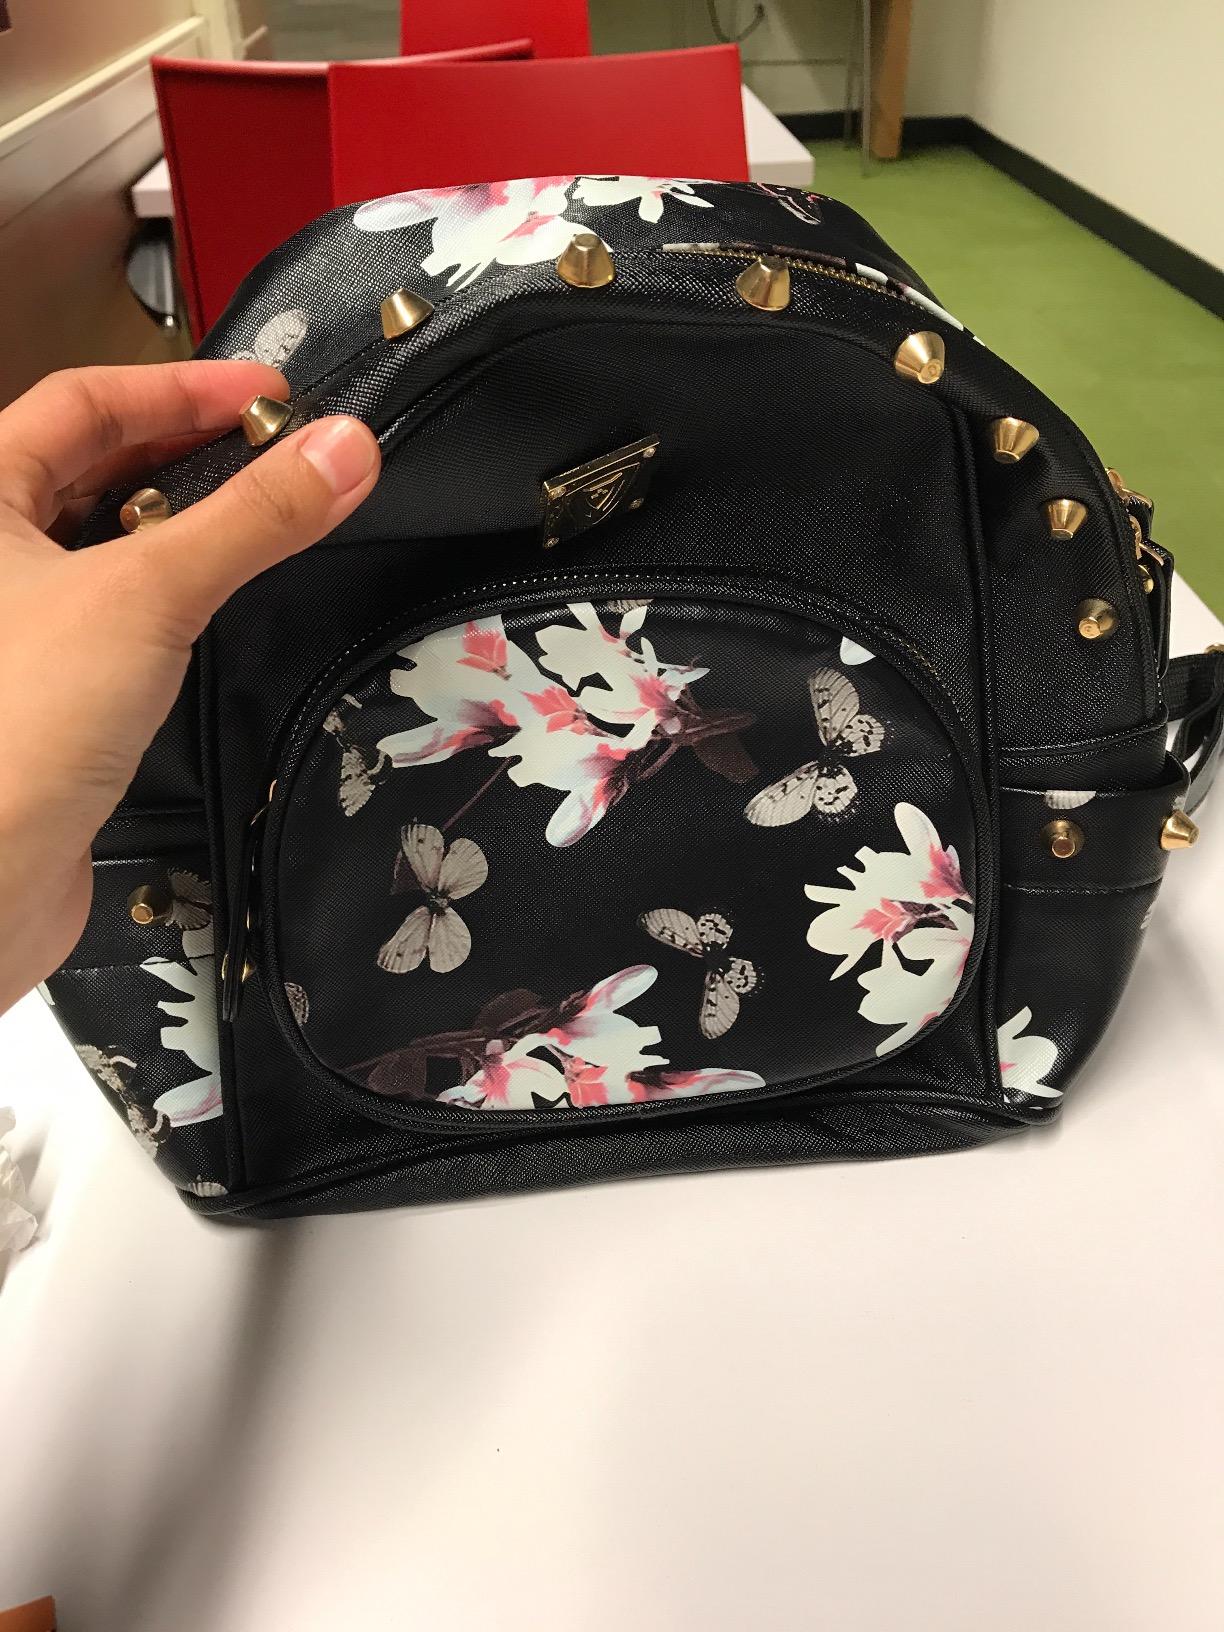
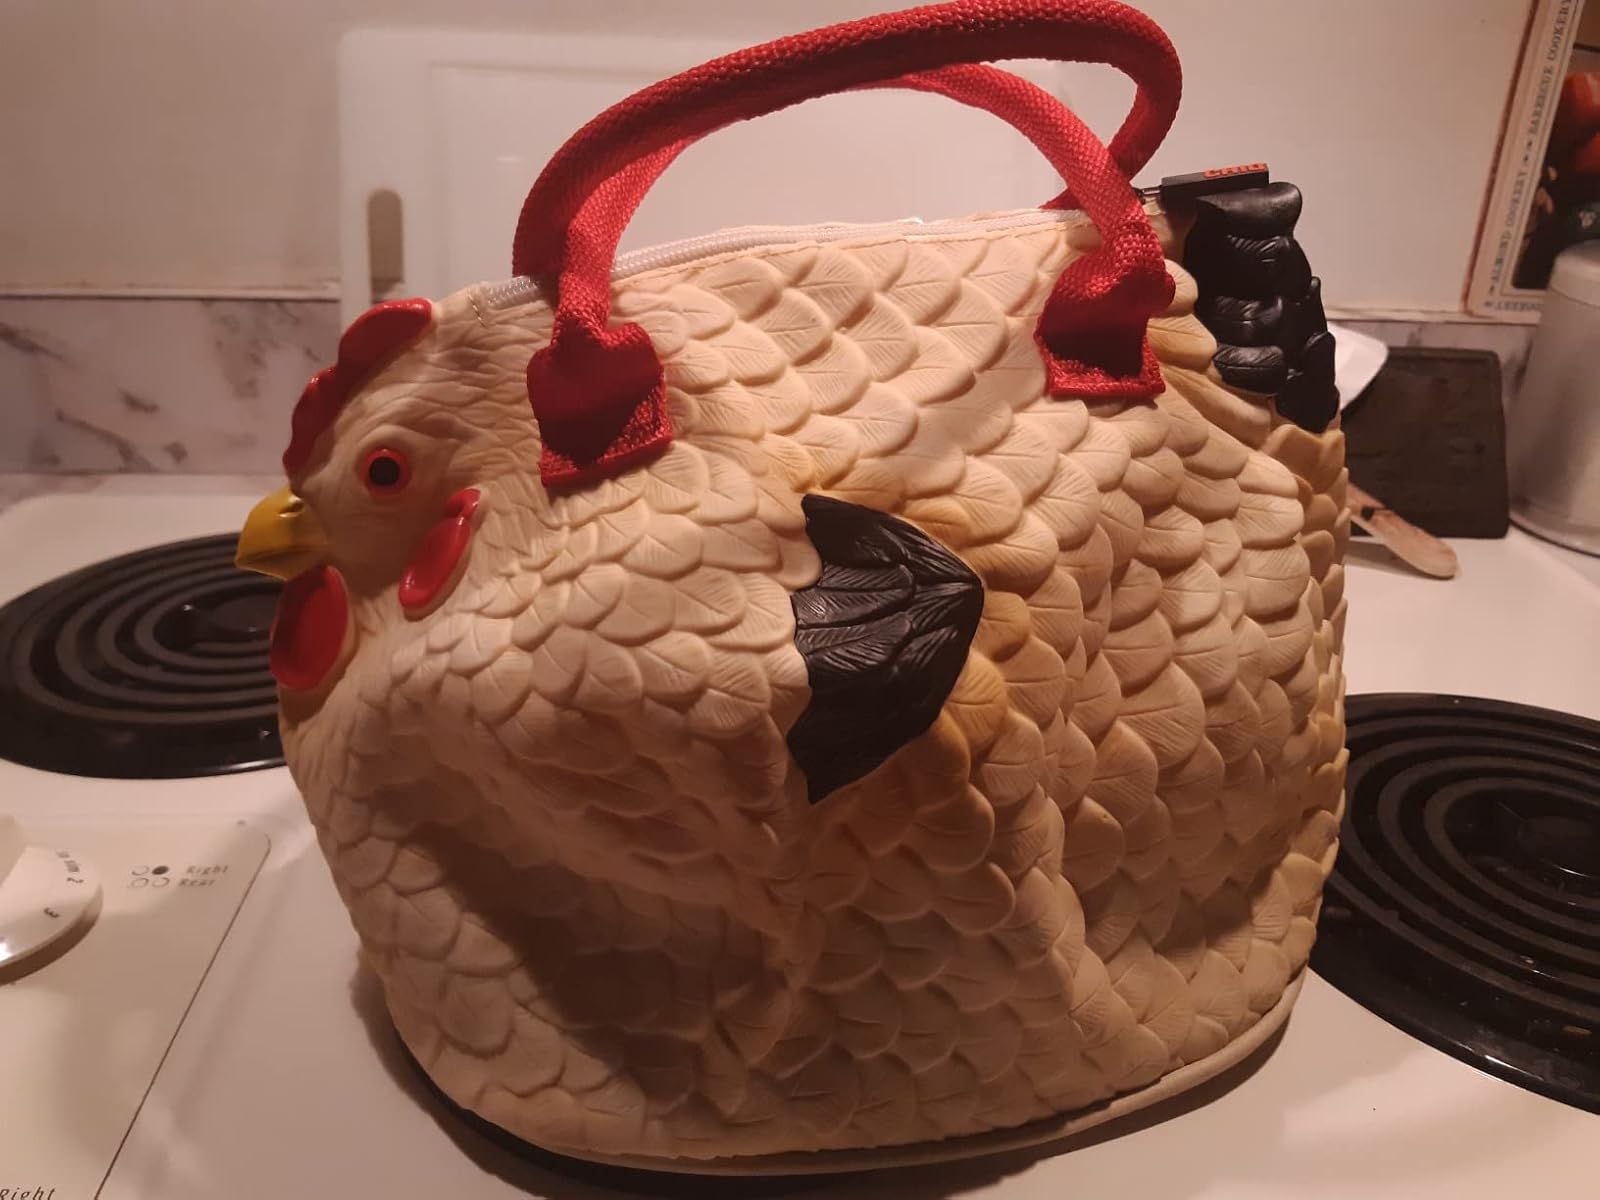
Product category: accessories_handbag
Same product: no